Zeno Clash

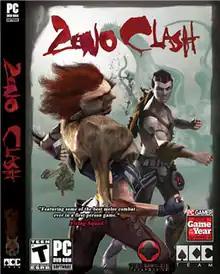
North American Windows cover

Zeno Clash is a first-person fighting video game with elements of a first-person shooter. It is the debut game of developer ACE Team and uses the Source engine. It was released for download through content delivery service Steam on 21 April 2009. The Xbox 360 version, entitled "Zeno Clash: Ultimate Edition", was released 5 May 2010 and contains additional features not found in the Windows version. The game is set in the fantasy world of Zenozoik, and follows Ghat, a young man who is on the run from his vengeful siblings, and Deadra, his female companion, as they travel through strange and exotic lands.